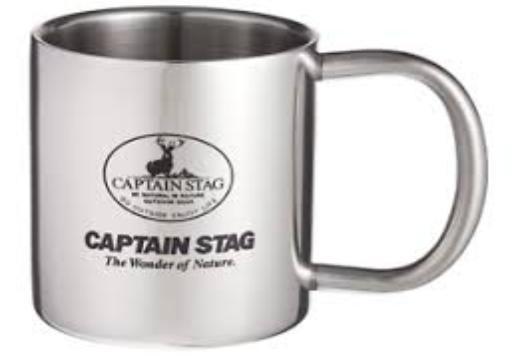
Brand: captain stag
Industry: Necessities